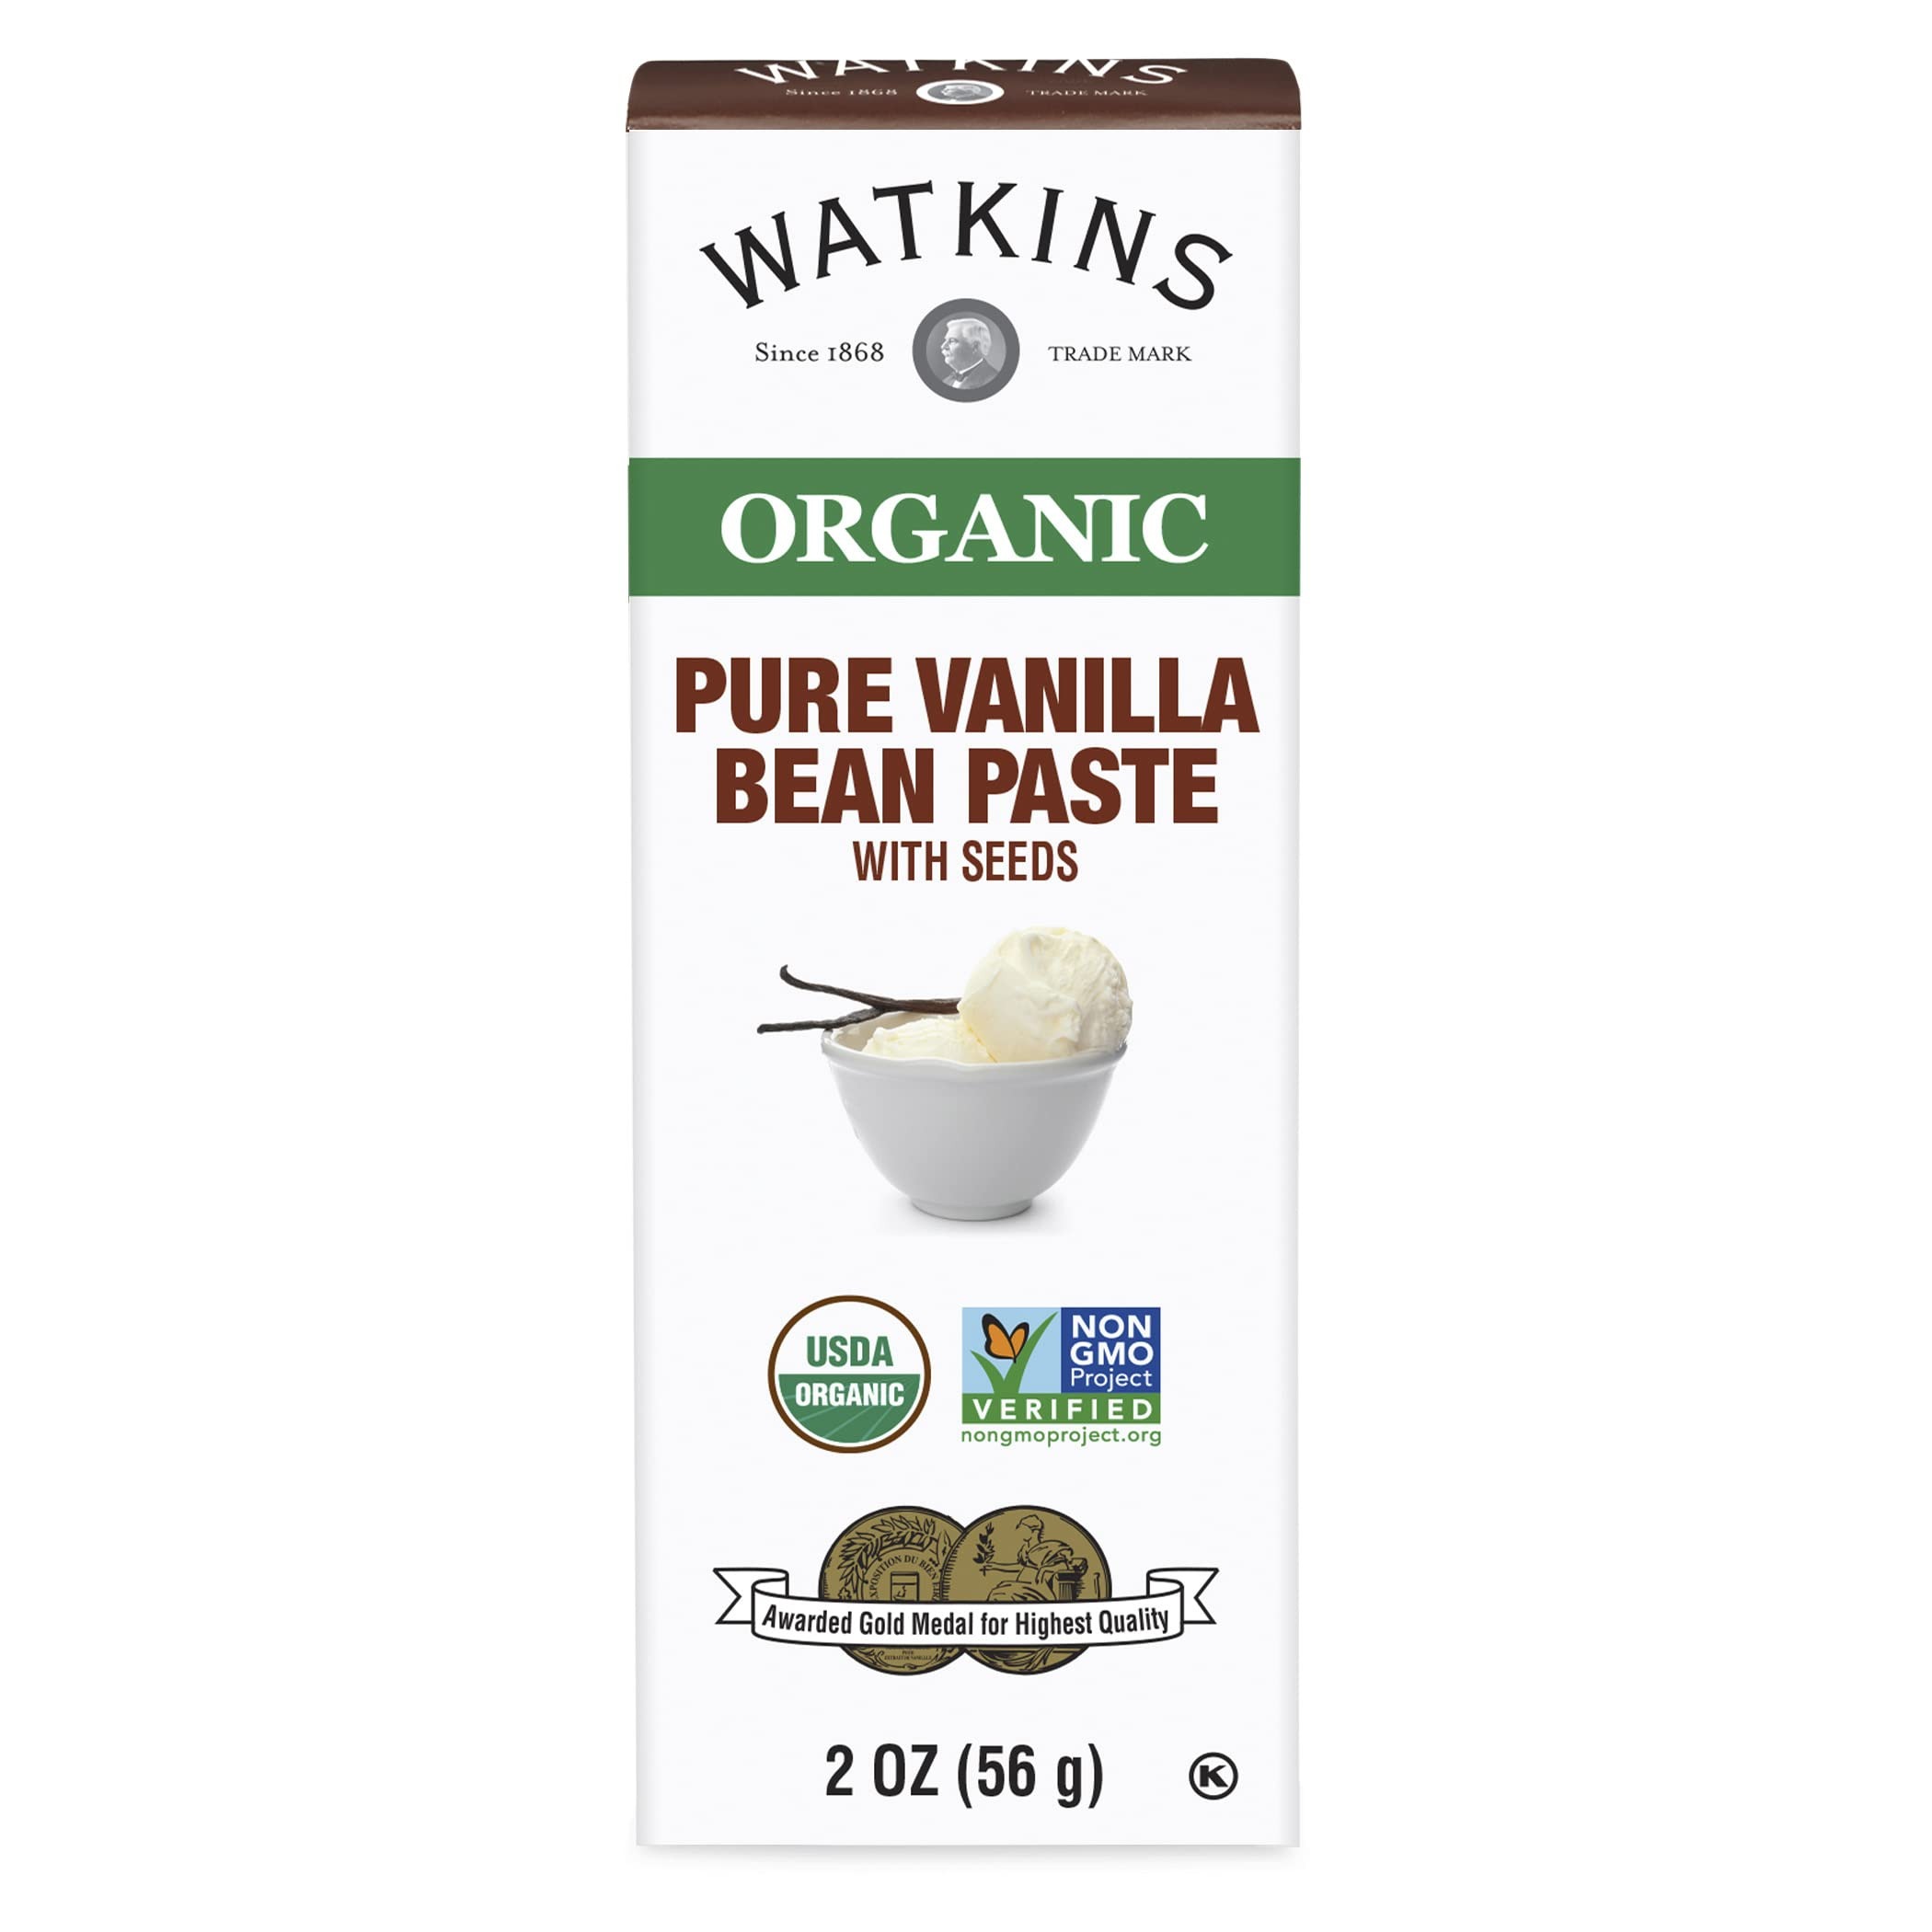
Item Name: Generic Wat.kins Paste Vanilla Bean Seeds 2 FO (Pack of 12)
Bullet Point 1: Versatile Use: Perfect for baking, cooking, and seasoning a variety of dishes, adding rich flavor and aroma to your recipes.
Bullet Point 2: Convenient Packaging: Available in convenient packs to ensure you always have your favorite flavors on hand for any cooking need.
Bullet Point 3: High-Quality Ingredients: Made from premium, natural ingredients for the best taste.
Bullet Point 4: Bulk Packs for Convenience: Stock up with bulk packs, ideal for frequent cooks, restaurants, and those who love to experiment in the kitchen.
Product Description: Elevate your culinary creations with this vanilla bean paste, containing real vanilla bean seeds for an authentic and aromatic flavor.
Value: 12.0
Unit: Fl Oz

Price: 163.99